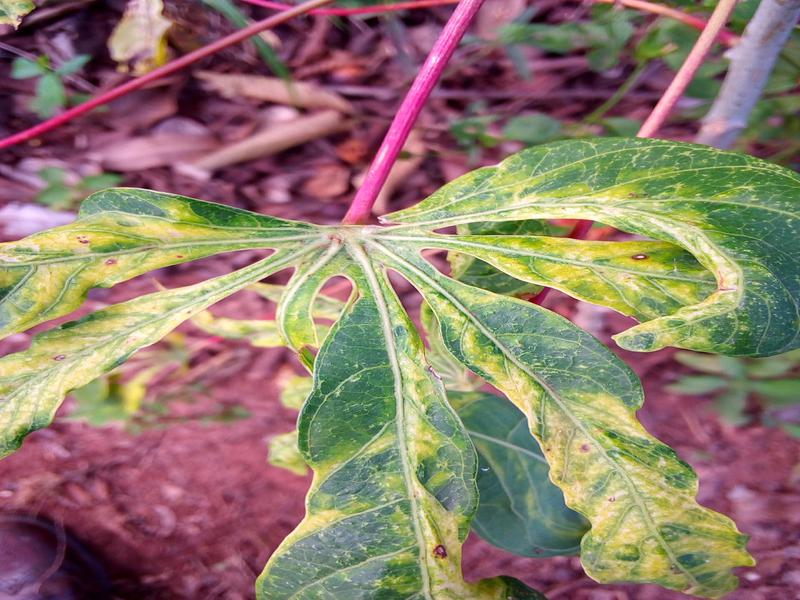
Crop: cassava
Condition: green_mottle